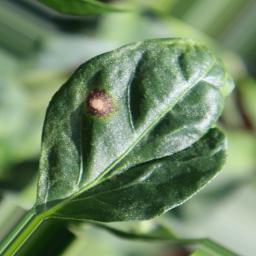
Label: cercospora